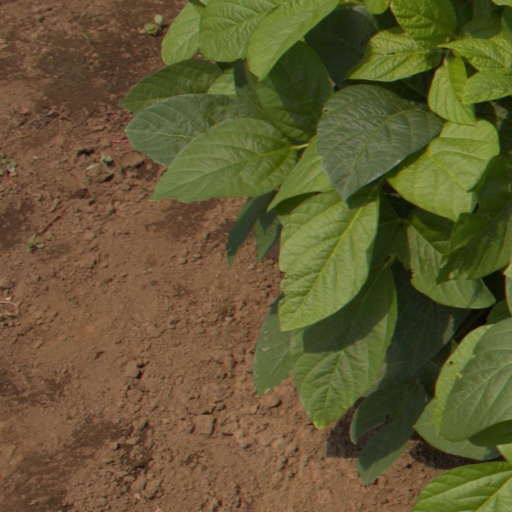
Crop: soybean